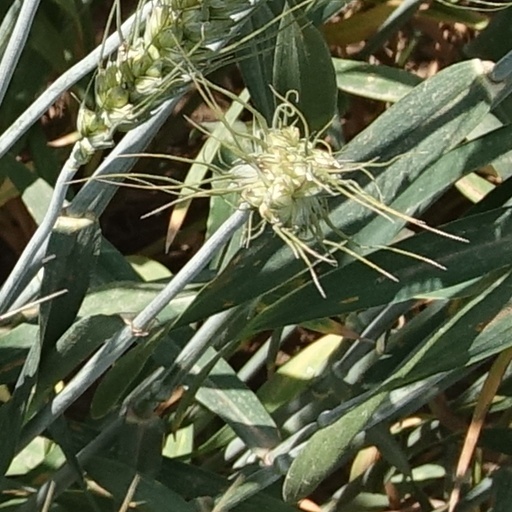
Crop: wheat